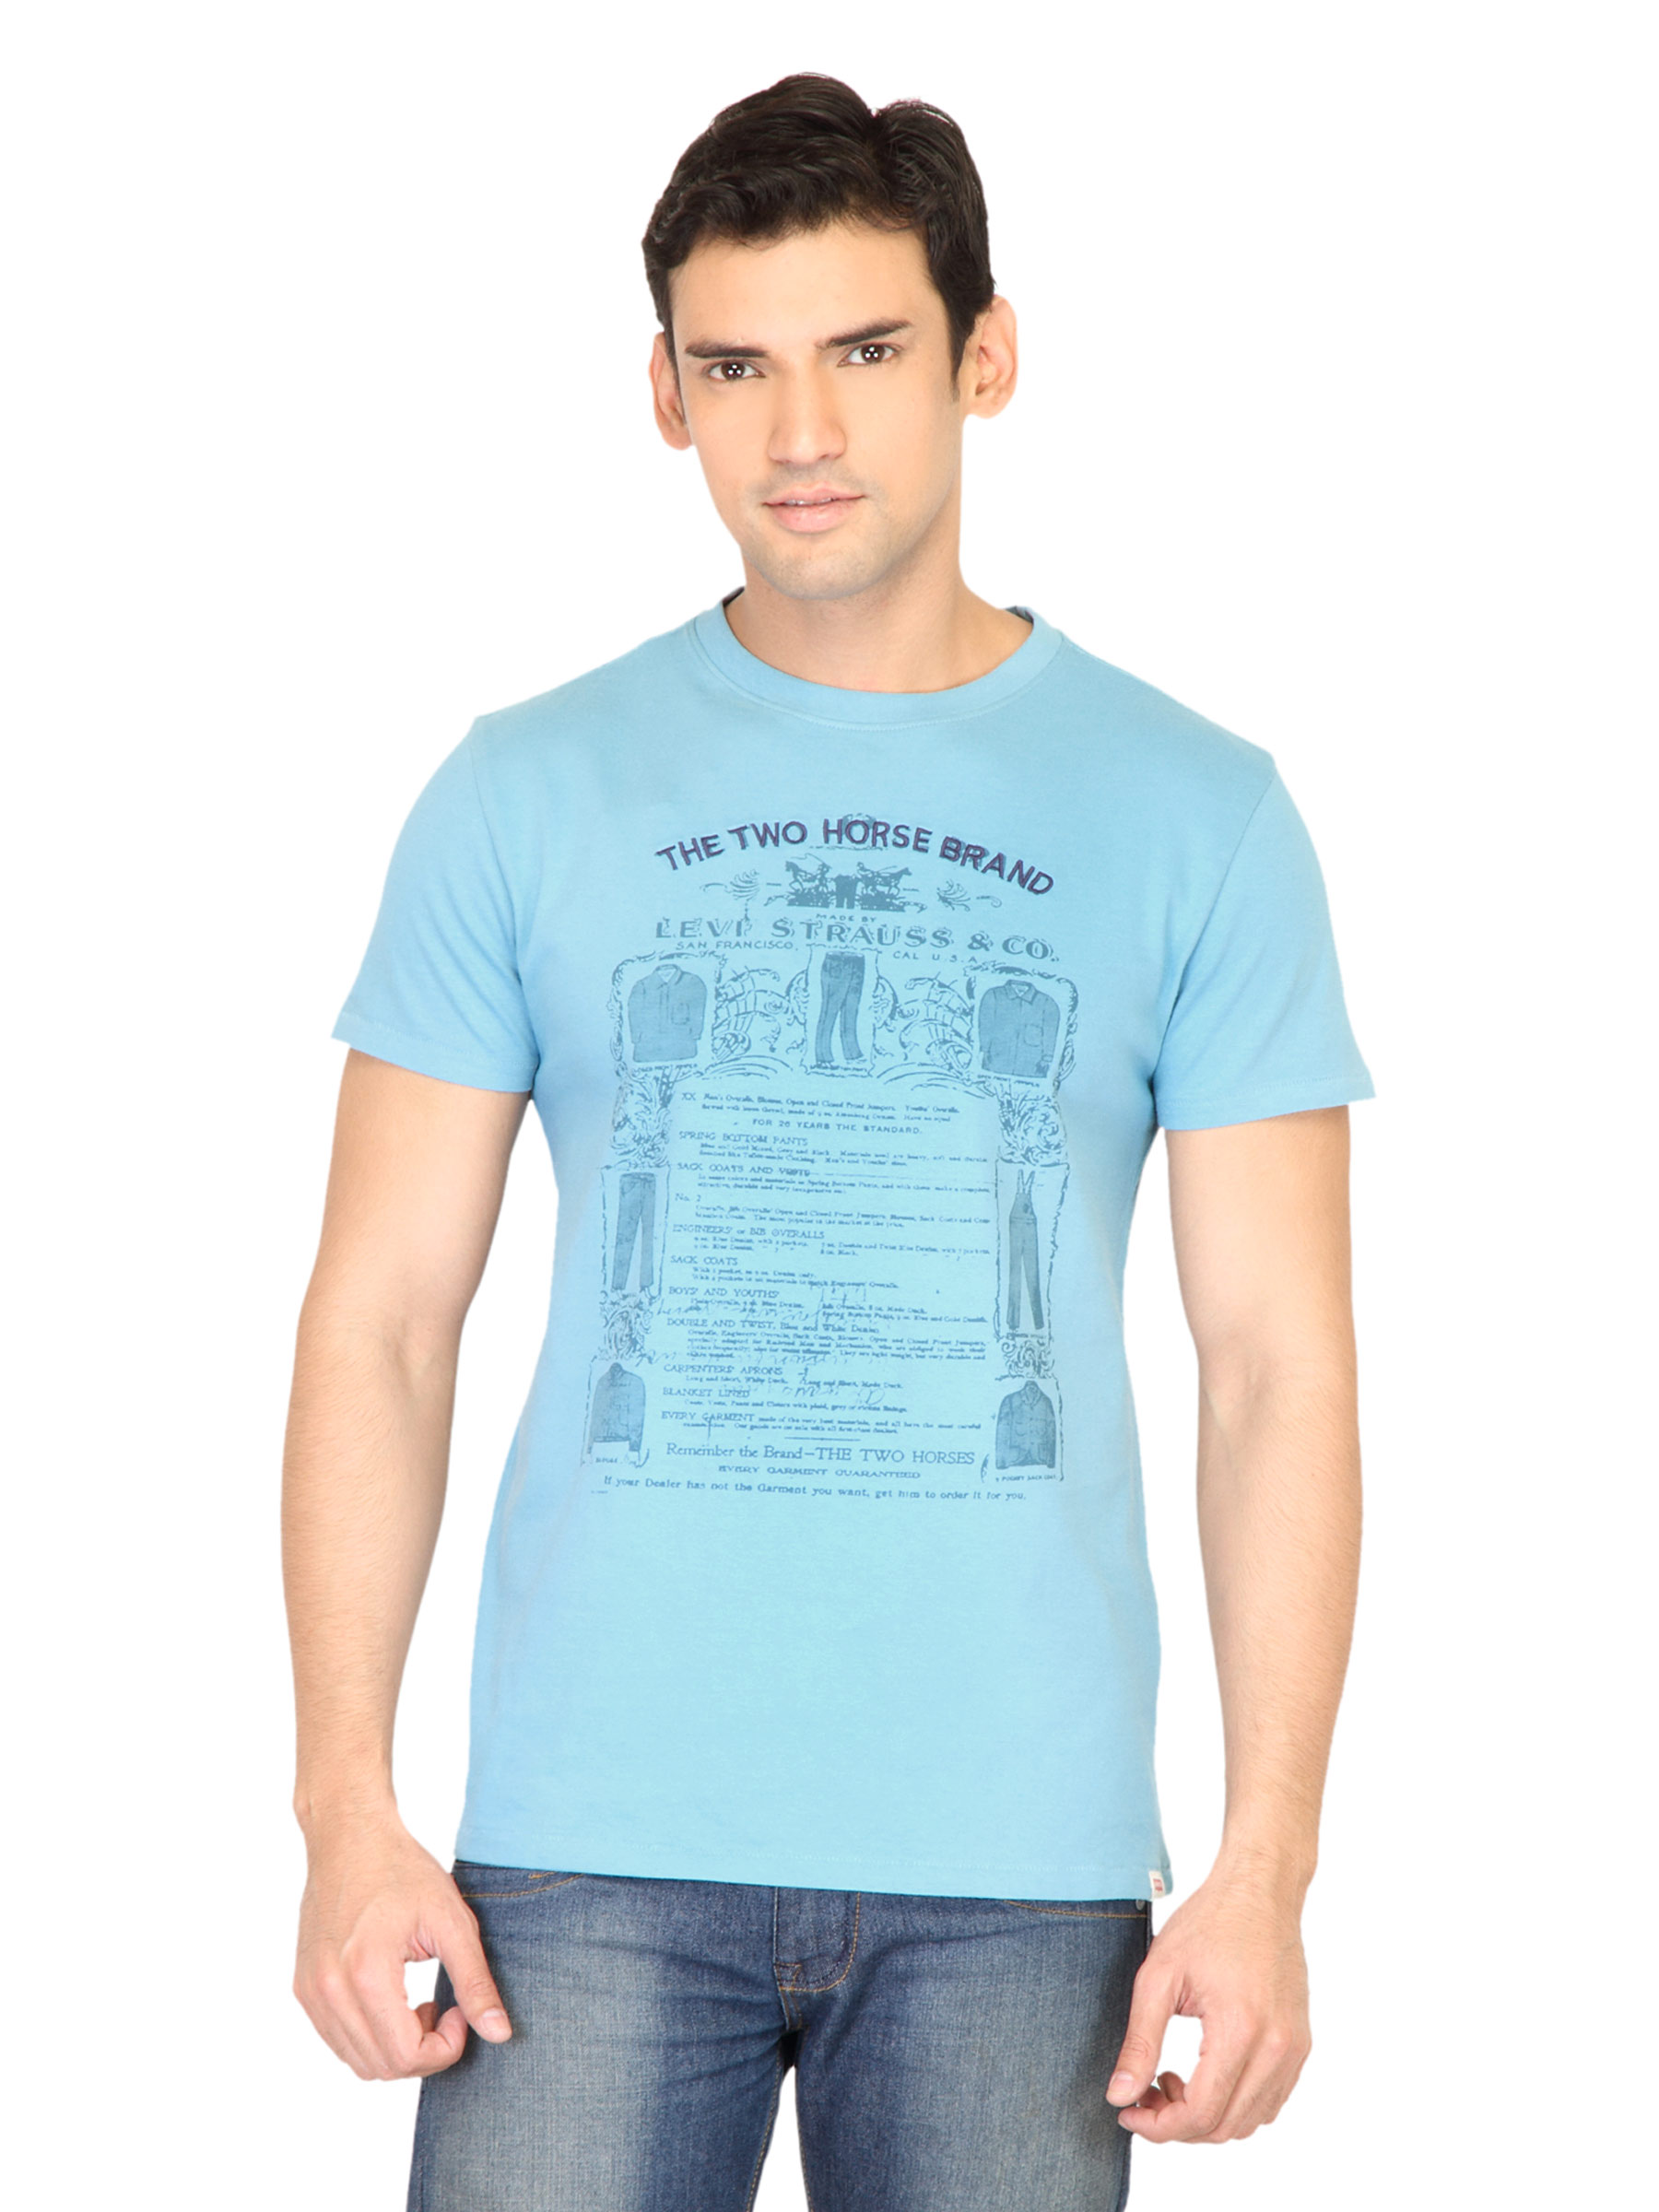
Levi's Men Graphic Print Blue Tshirt
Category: Apparel / Topwear / Tshirts
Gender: Men
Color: Blue
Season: Fall 2011
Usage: Casual